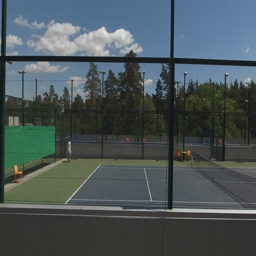
young people play tennis at the courts through the net